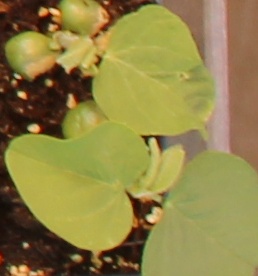
Label: Soybean